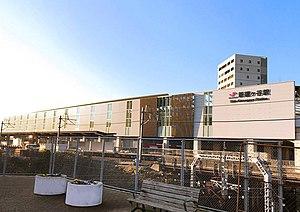
La gare de Shin-Kamagaya est une gare ferroviaire japonaise située à Kamagaya dans la préfecture de Chiba. Elle est gérée conjointement par les compagnies Keisei, Hokuso-Railway, Shin-Keisei et Tōbu.